Demographics of South Korea

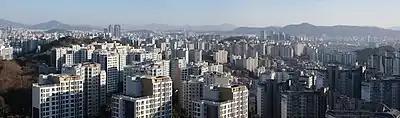
Urban housing in Seongdong District, seen from Mountain, Seoul

Like other newly industrializing economies, South Korea experienced rapid growth of urban areas caused by the migration of large numbers of people from the countryside. In the eighteenth and nineteenth centuries, Seoul, by far the largest urban settlement, had a population of about 190,000 people. There was a striking contrast with Japan, where Edo (Tokyo) had as many as 1 million inhabitants and the urban population comprised as much as 10% to 15% of the total during the Tokugawa Period (1600–1868). During the closing years of the Joseon period and the first years of Japanese colonial rule, the urban population of Korea was no more than 3% of the total. After 1930, when the Japanese began industrial development on the Korean Peninsula, particularly in the northern provinces adjacent to Manchuria, the urban portion of the population began to grow, reaching 11.6% for all of Korea in 1940.